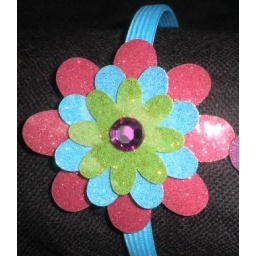
Headband made with a vinyl flower and a bling in the center. They are really shiny and pretty.